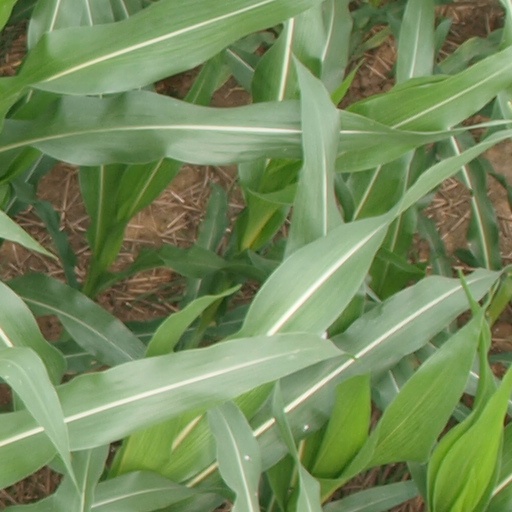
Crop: maize; corn